Olympian Hiawatha

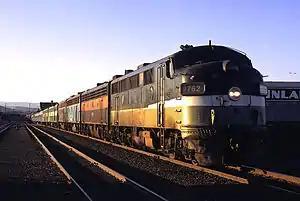
Amtrak's "North Coast Hiawatha" at Yakima, Washington, in 1971

Between 1971 and 1979 Amtrak operated the "North Coast Hiawatha", a thrice-weekly train that used the Milwaukee's Chicago-Milwaukee-Minneapolis mainline and the Northern Pacific route west of Minneapolis. The train's name was an amalgam of "North Coast Limited" and "Olympian Hiawatha".